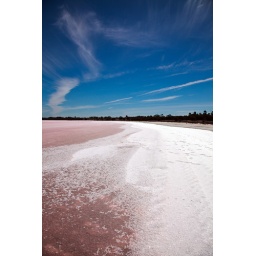
This is a salt lake in Victoria Australia. The salt is translucent and the ground underneath gives it a pink colour.